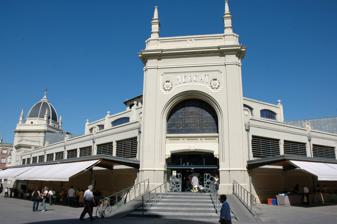
Building: Central Market, Sabadell
Country: Spain
Year built: 1930
One of the entrances. Interior. The Central Market of Sabadell ( Catalonia , Spain ) is a large building designed between 1927 and 1930 by local architect Josep Renom i Costa , spanning both the " monumentalism " typical of the construction craze at the end of Miguel Primo de Rivera 's dictatorship and the beginning of the Second Spanish Republic . In 2004 it underwent renovation work. It was devised at the time as a specially fine model for municipal structures of this sort. On the sides is inscribed the Catalan word for "market", mercat . Its floor is an irregular quadrilateral, and its basement included originally an ice factory which, however, was closed at the onset of the Republic because the former government didn't pay for its costs. Background Prior to the construction of the current structure the area had been used as the city's market grounds for centuries. Researcher Joan Alsina located an early reference to a medieval market in a Latin volume called Liber Feudorum Maior calling it mercato de Sancto Salvatore , as early as February 12, 1064. Being used as an important public space and Sabadell already important in the Catalan region of Vallès , it attracted a good deal of tradesmen and farmers from other towns. The need to build a permanent market arose in the late 19th century, after a market in the same location had to be replaced due to its faulty construction, but a permanent solution wouldn't be found until the 1910s, along with further urbanisation of the city area, mostly under its architect Josep Renom i Costa . References ^ "Mercat Central" . ^ "Mercat Central de Sabadell. El Mercat del centre" . ^ "Mercat Central de Sabadell. El Mercat del centre" . External links Description at Pobles de Catalunya . Mercat Central Sabadell.com Sabadell.cat Archived 2011-09-30 at the Wayback Machine 41°32′50″N 2°06′18″E / 41.54722°N 2.10500°E / 41.54722; 2.10500